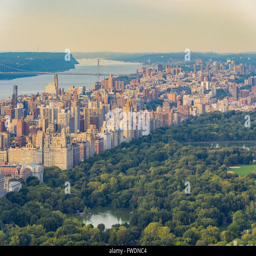
aerial view of the skyline during sunset time